Anchieta College (Porto Alegre)

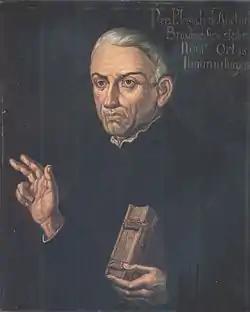
José de Anchieta

The "College of the Fathers", as it was initially known, was founded on 13 January 1890. Fr. Francisco Trappe received from Rome permission to buy the house of the Fialho family, located at Church Street (now Duque de Caxias).